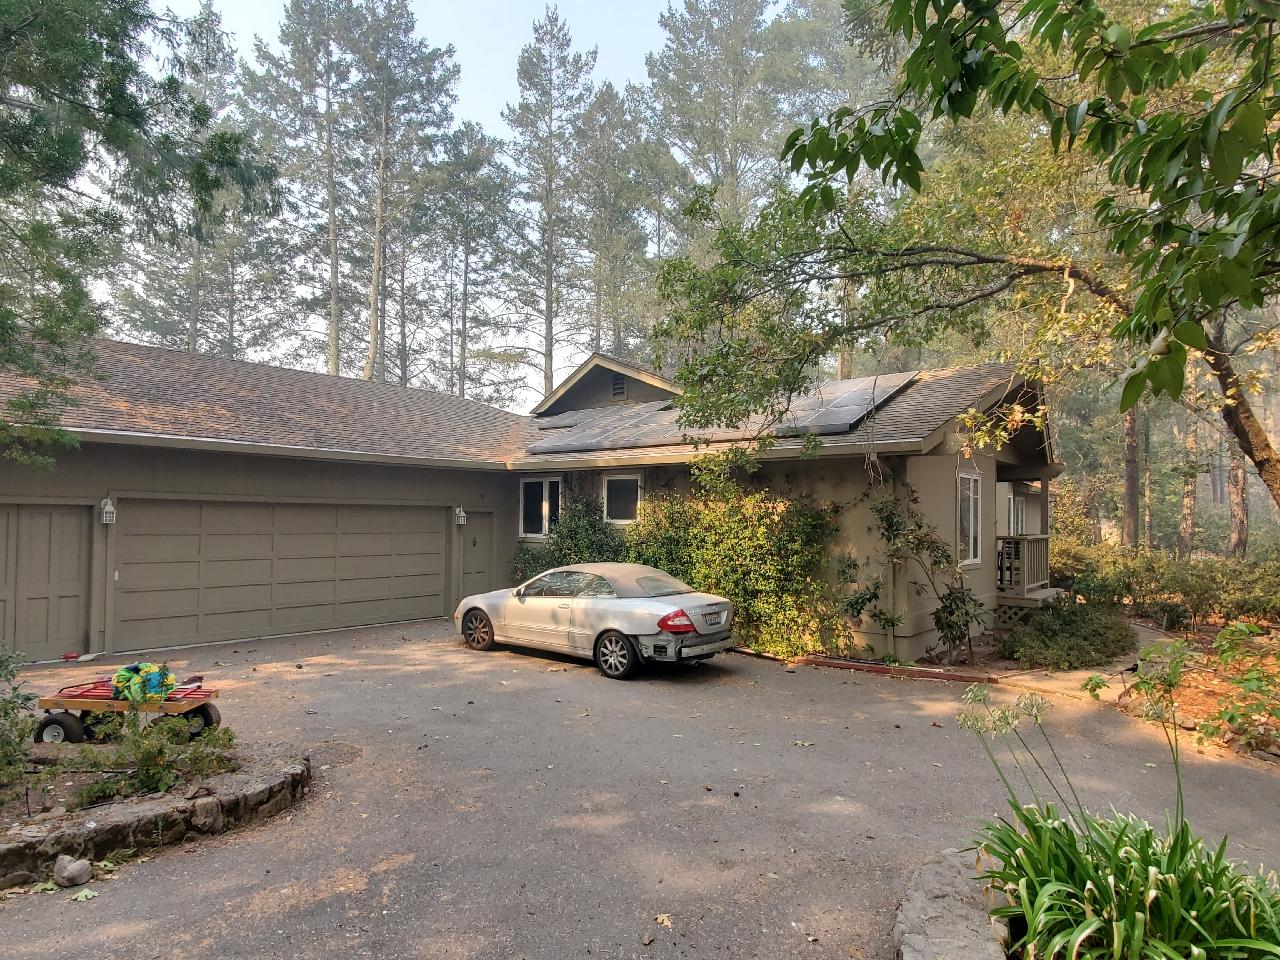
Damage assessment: no_damage